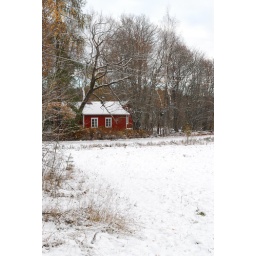
Traditional Finnish red house in landscape where first real snow of the winter covered in November just about everything else.